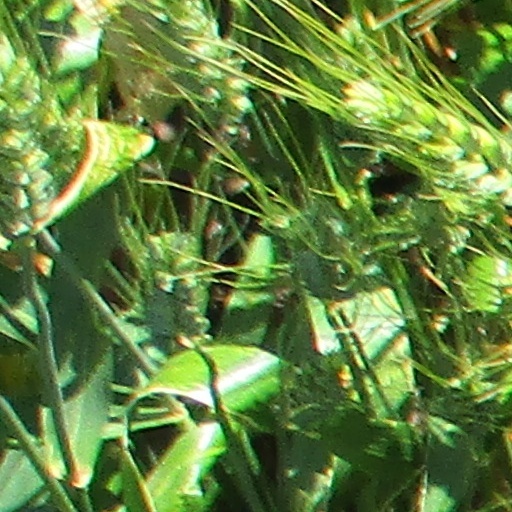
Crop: wheat